Masonboro Inlet

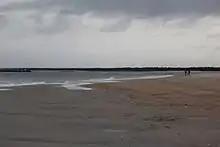
Masonboro inlet inland direction

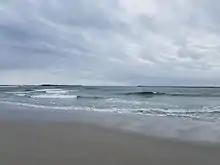
Masonboro inlet seaward direction with jetties

Masonboro Inlet is an inlet in New Hanover County, North Carolina, separating the town of Wrightsville Beach from Masonboro Island. The inlet was used as a hideout by Confederate blockade runners during the Civil War. The blockade runners would hide in the inlet until nightfall, then sail to the nearby port of Wilmington in the cover of darkness.